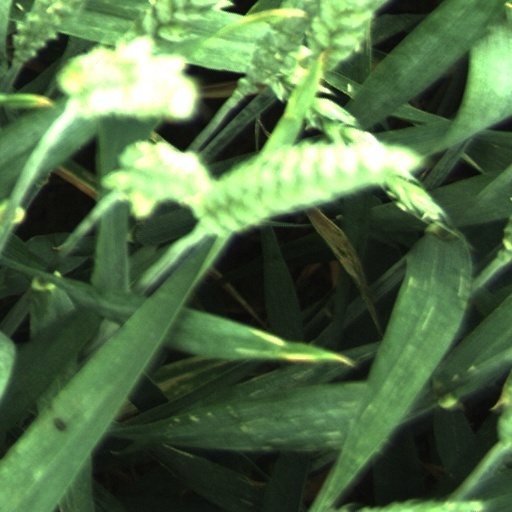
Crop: wheat